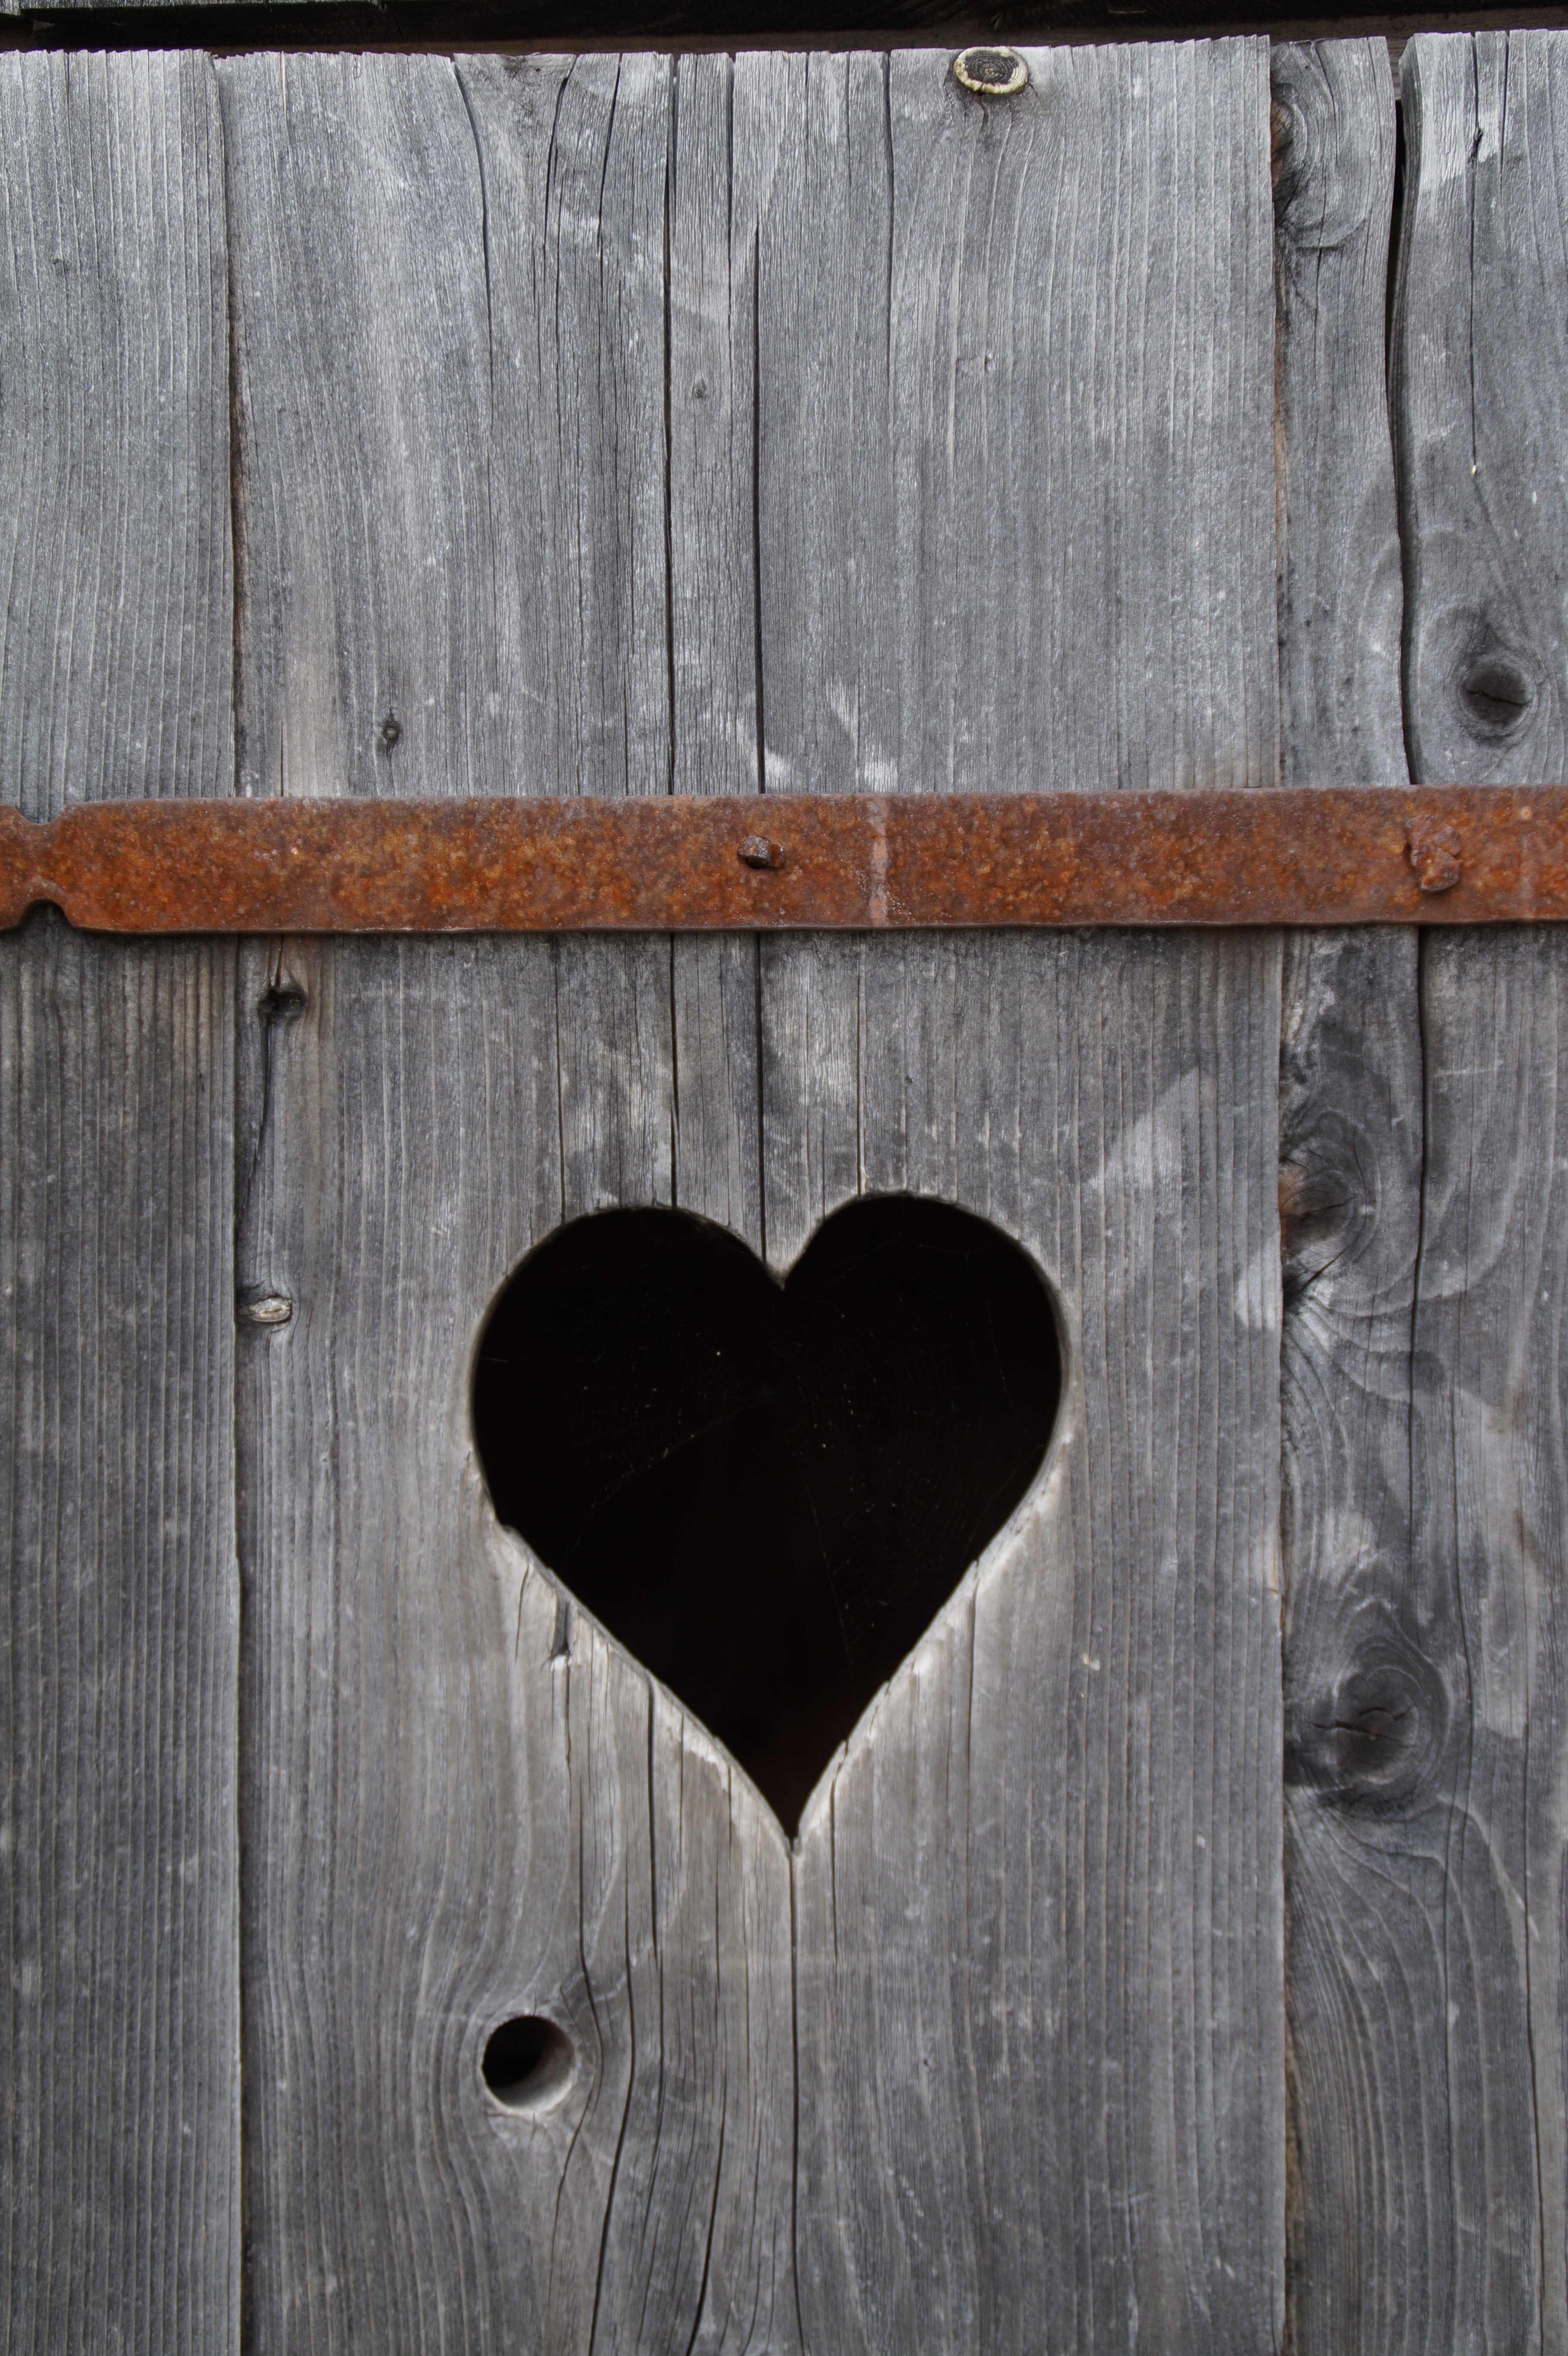
board, wood, grain, floor, number, wall, love, heart, brown, furniture, wooden door, embassy, heart in the wood, klo cottage